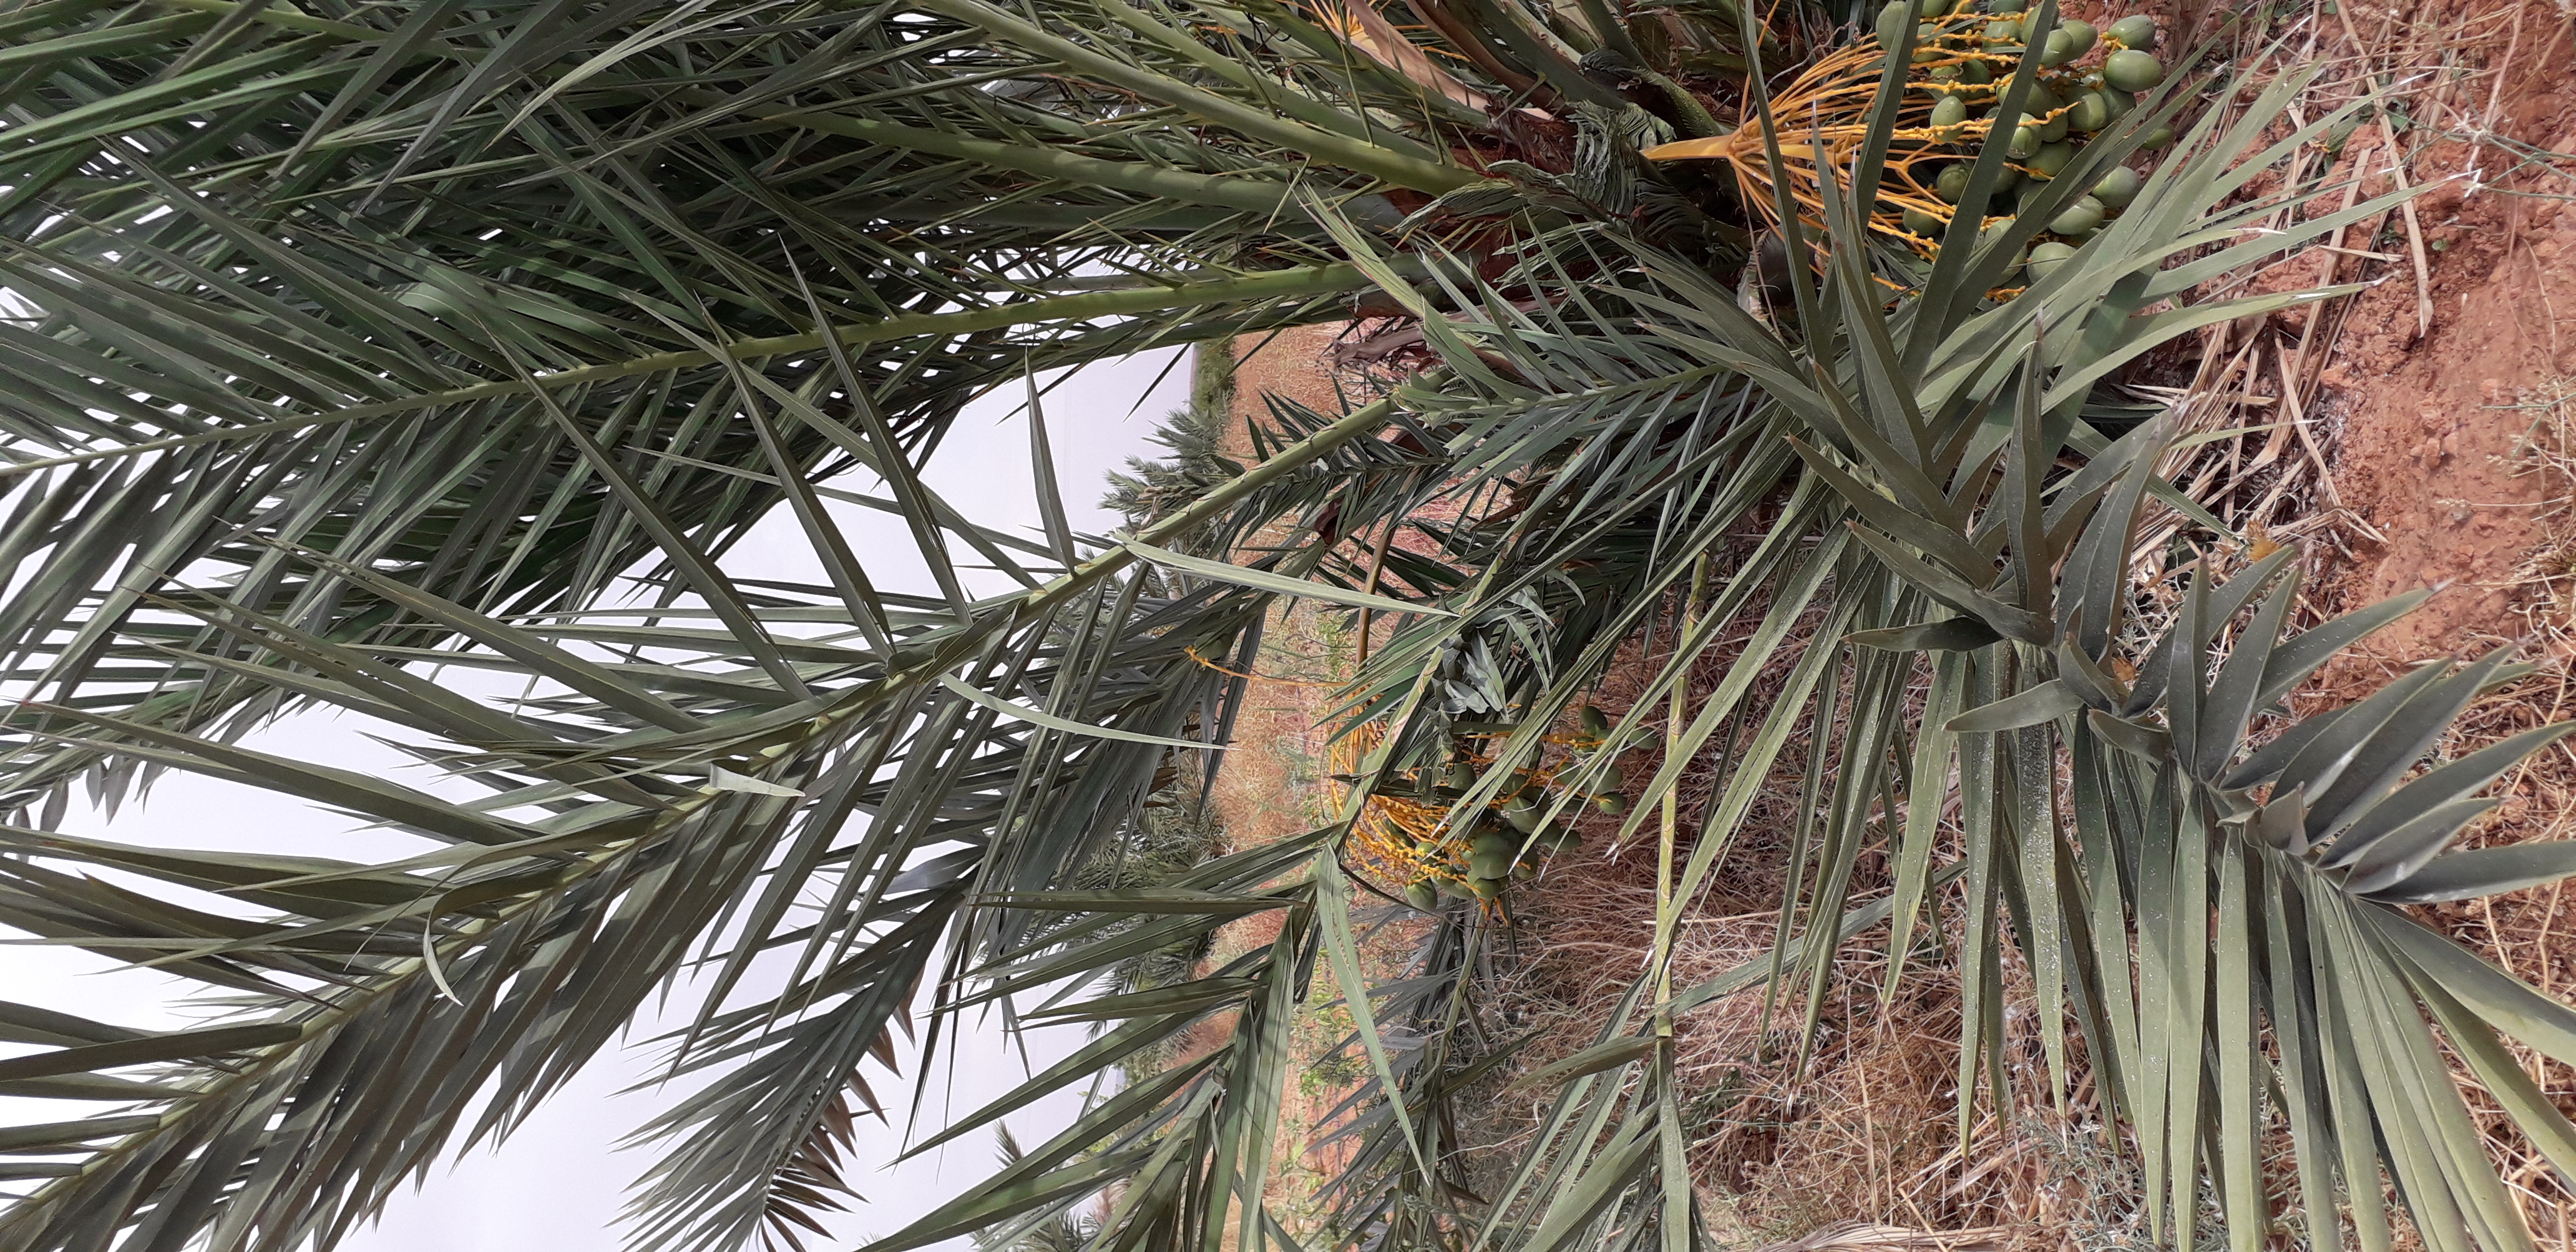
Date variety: Boumajhoul